Destiny (ISS module)

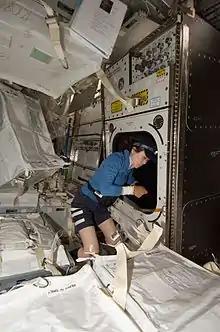
Naoko Yamazaki installing Window Observational Research Facility

In 2010 the WORF was brought to ISS aboard STS-131 and installed. This is a facility that uses the "Destiny" nadir window to support various types of photography and observation. WORF, which stands for Window Observational Research Facility is constructed based on International Standard Payload Rack (ISPR) and EXPRESS Rack program technology. The first photo taken by WORF was on January 21, 2011 with Ag Cam.